Fiat 900T

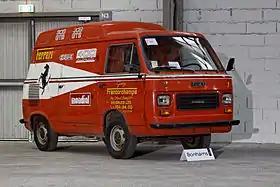

The Fiat 900T was a small van produced by the Italian automobile manufacturer Fiat between 1976 and 1985, replacing the similar Fiat 850T. It was first presented in November 1976, at the Turin Show. In the UK, it was sold as the Fiat Citivan.